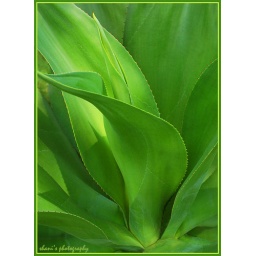
If I keep a green bough in my heart, the singing bird will come